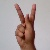
The image shows a hand gesture representing the letter 'K' in Indian Sign Language.